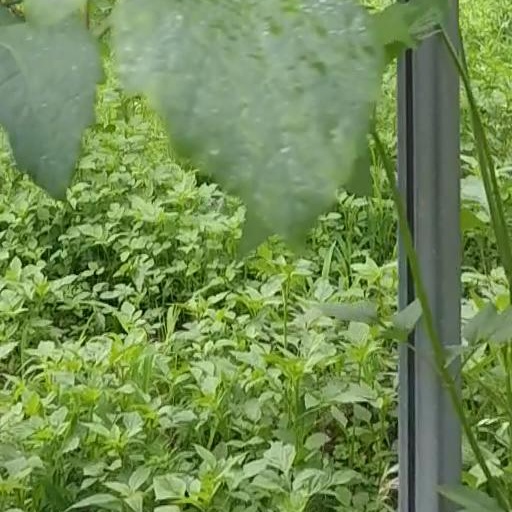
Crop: grape